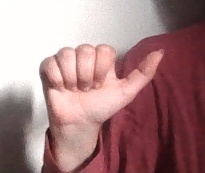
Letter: dhad